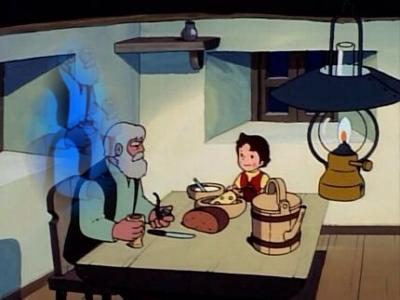
回答: すまんハイジ、ヤマトがピンチじゃ。ちょっと行ってくる